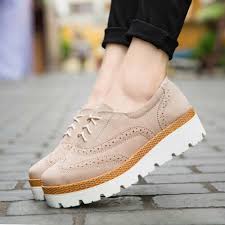
Label: Brogue